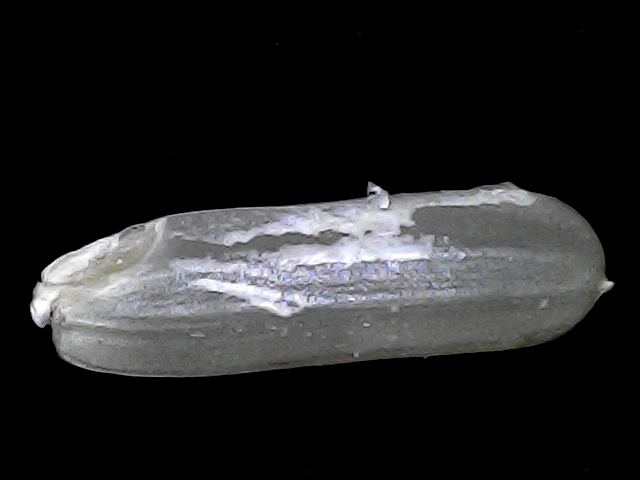
Rice variety: BRRI102